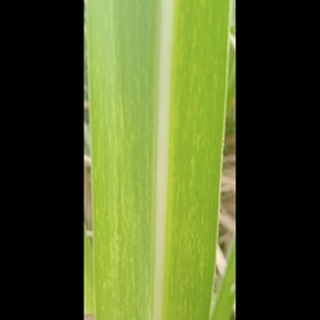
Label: sugarcane_mosaic